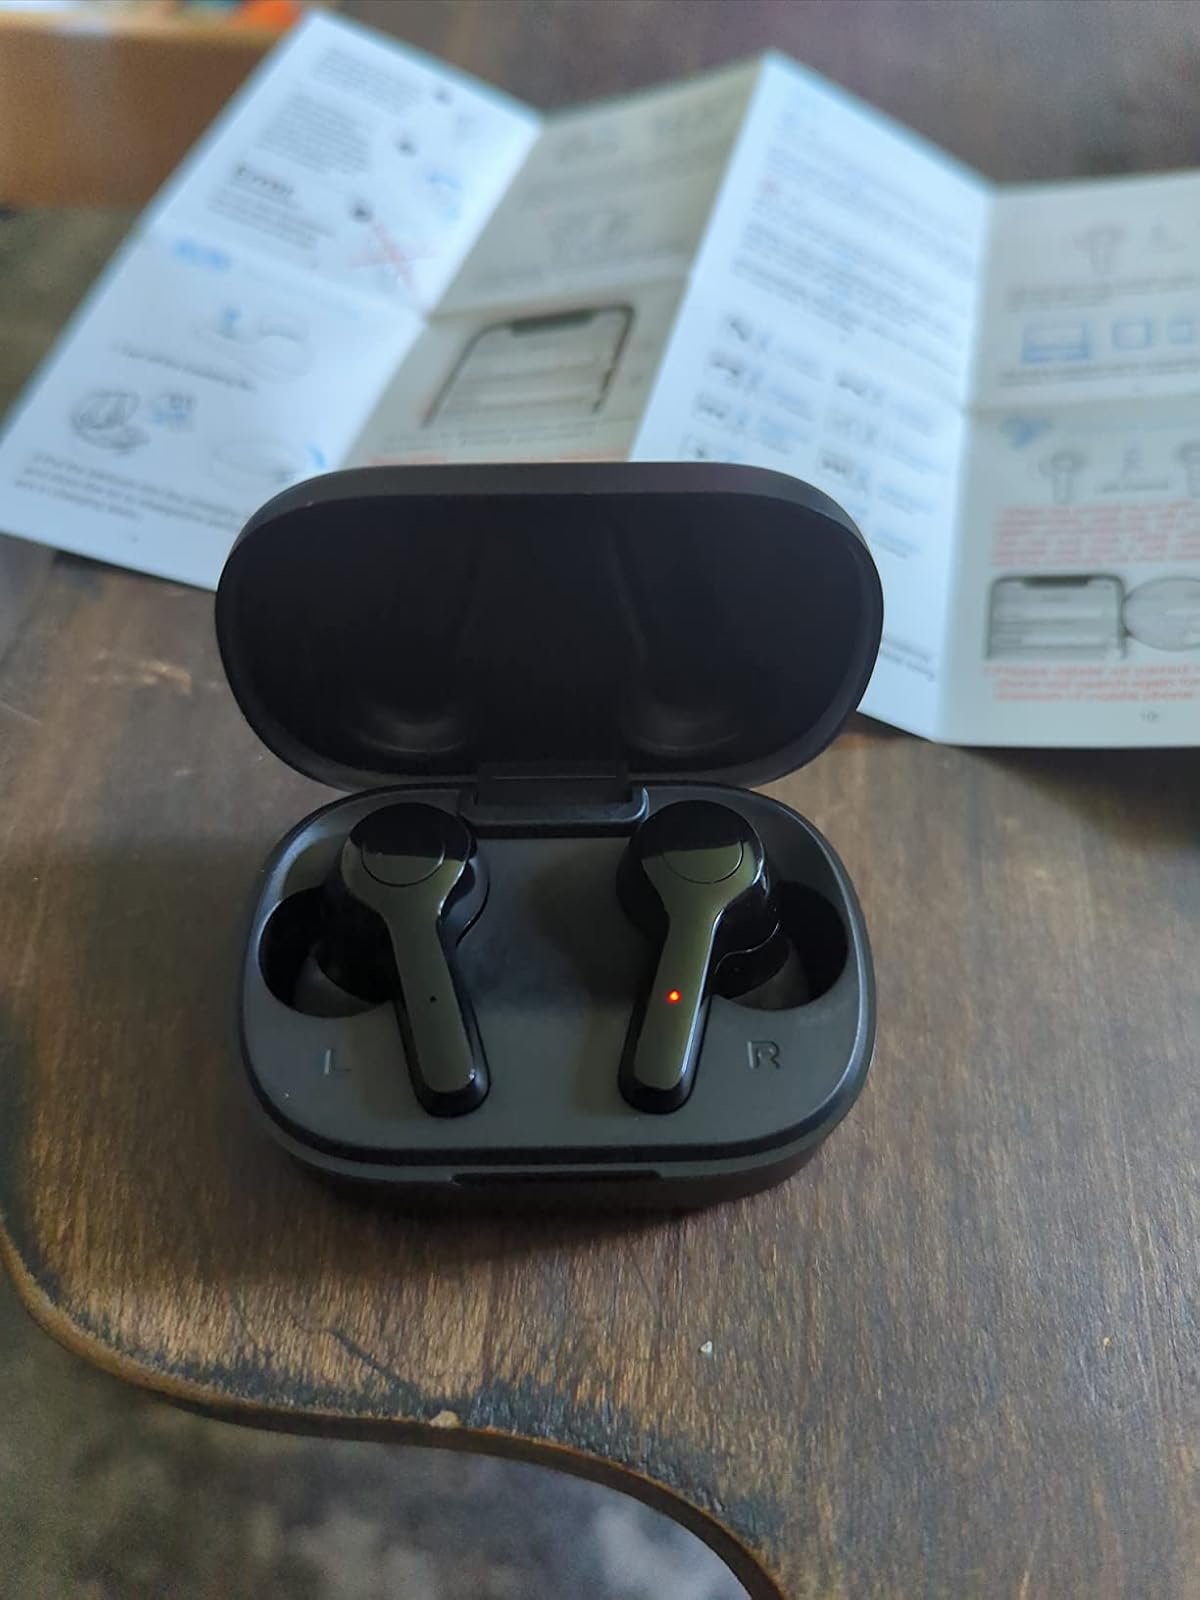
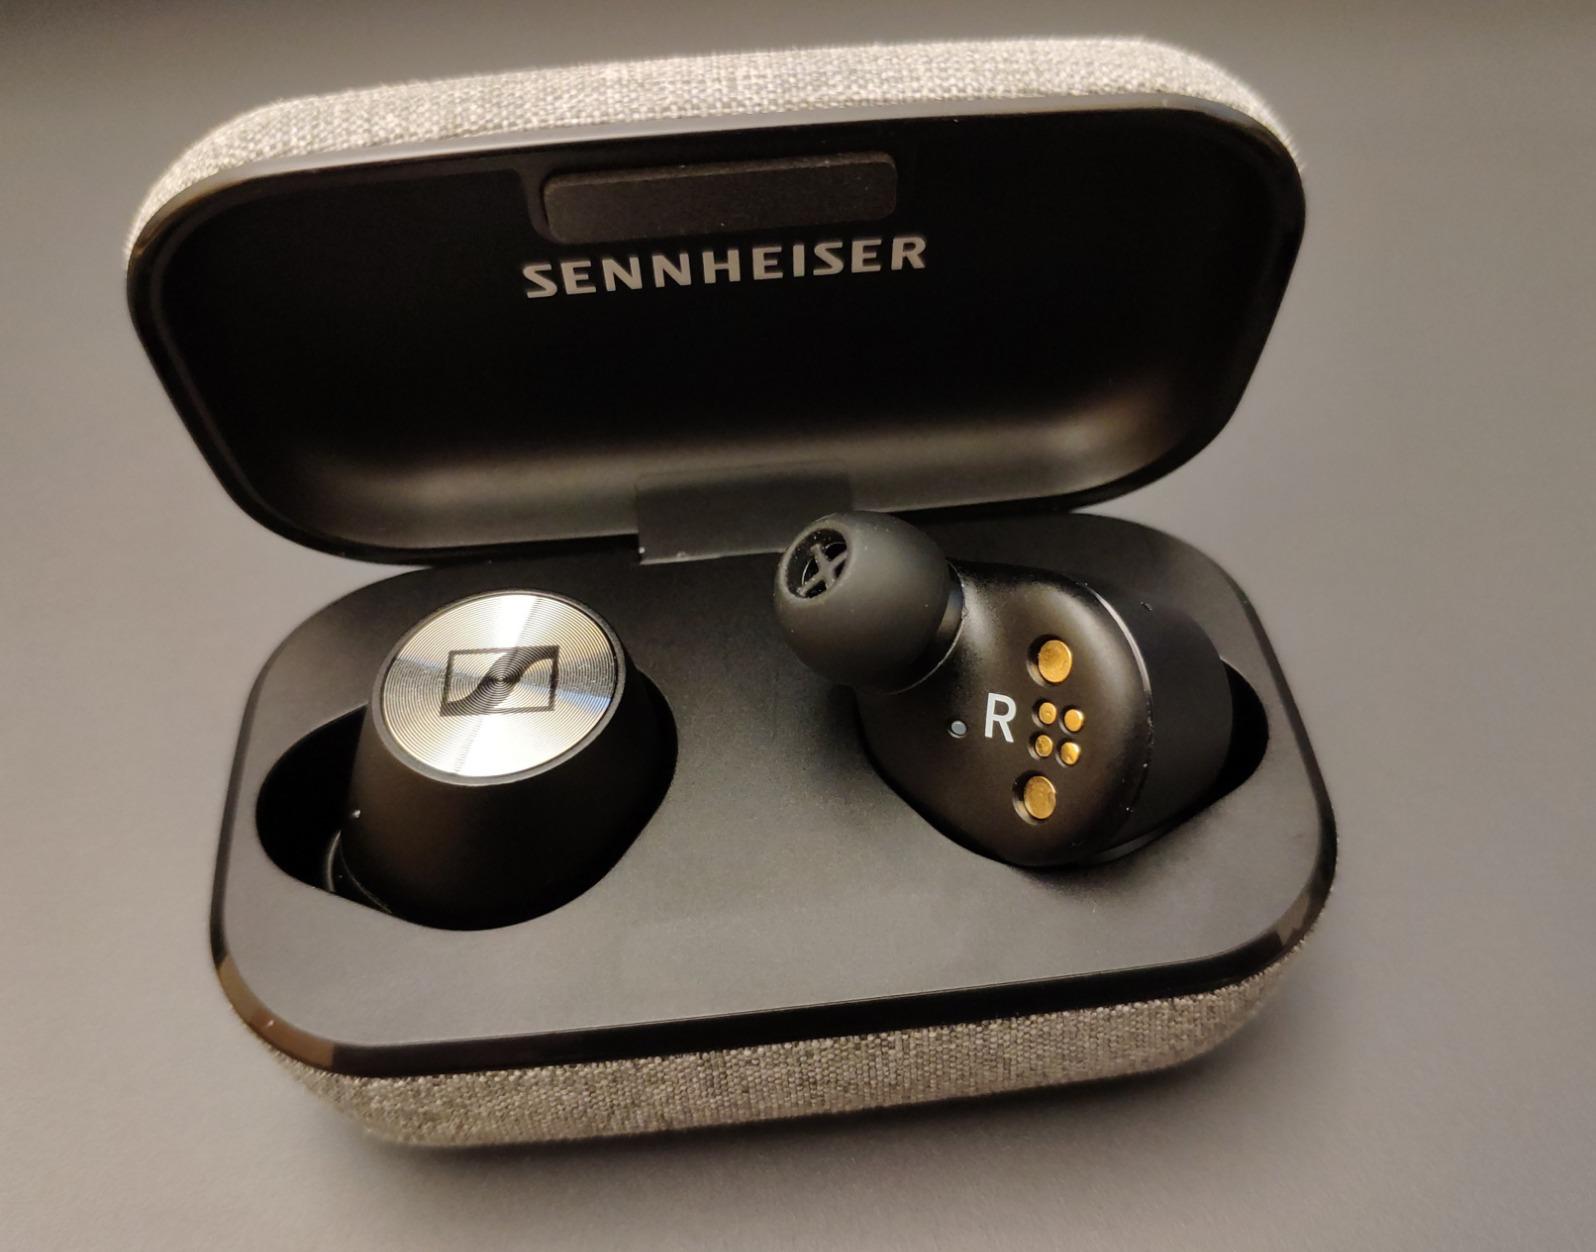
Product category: earbuds
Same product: no